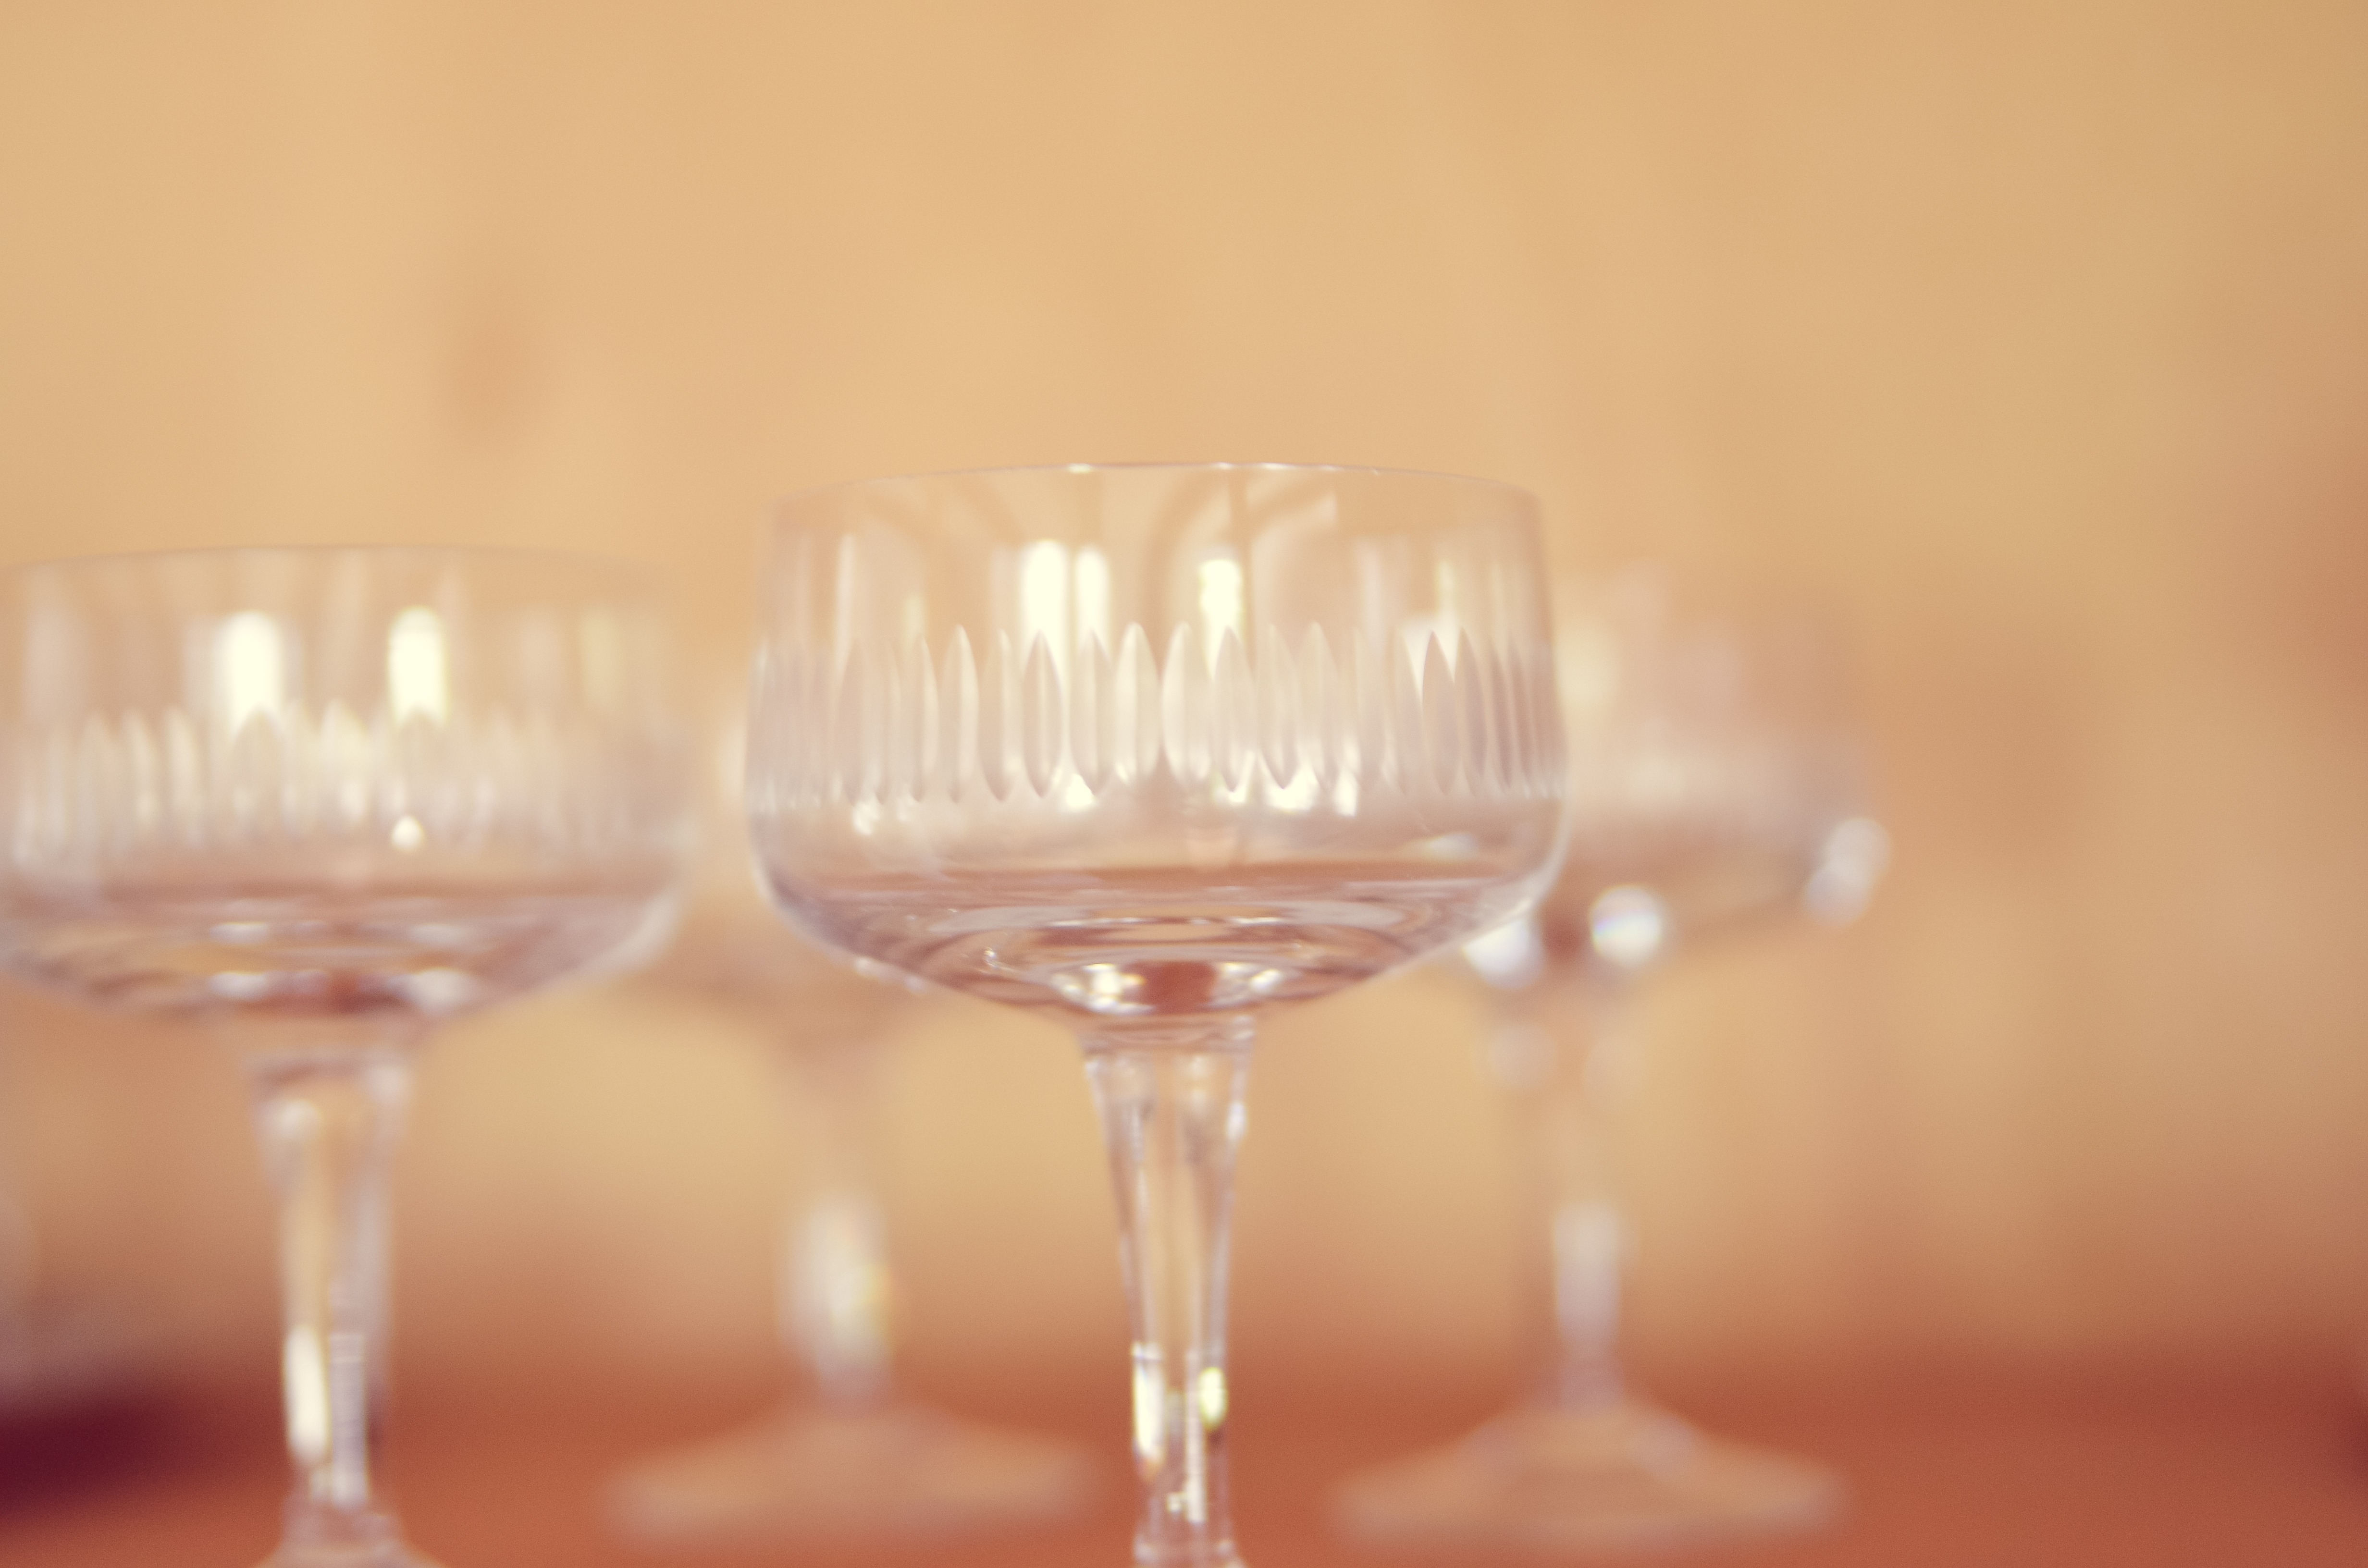
wine, glass, macro, drink, close, lighting, material, cocktail, wine glass, transparent, glasses, stemware, alcoholic beverage, crystal glass, distilled beverage, drinkware, champagne stemware